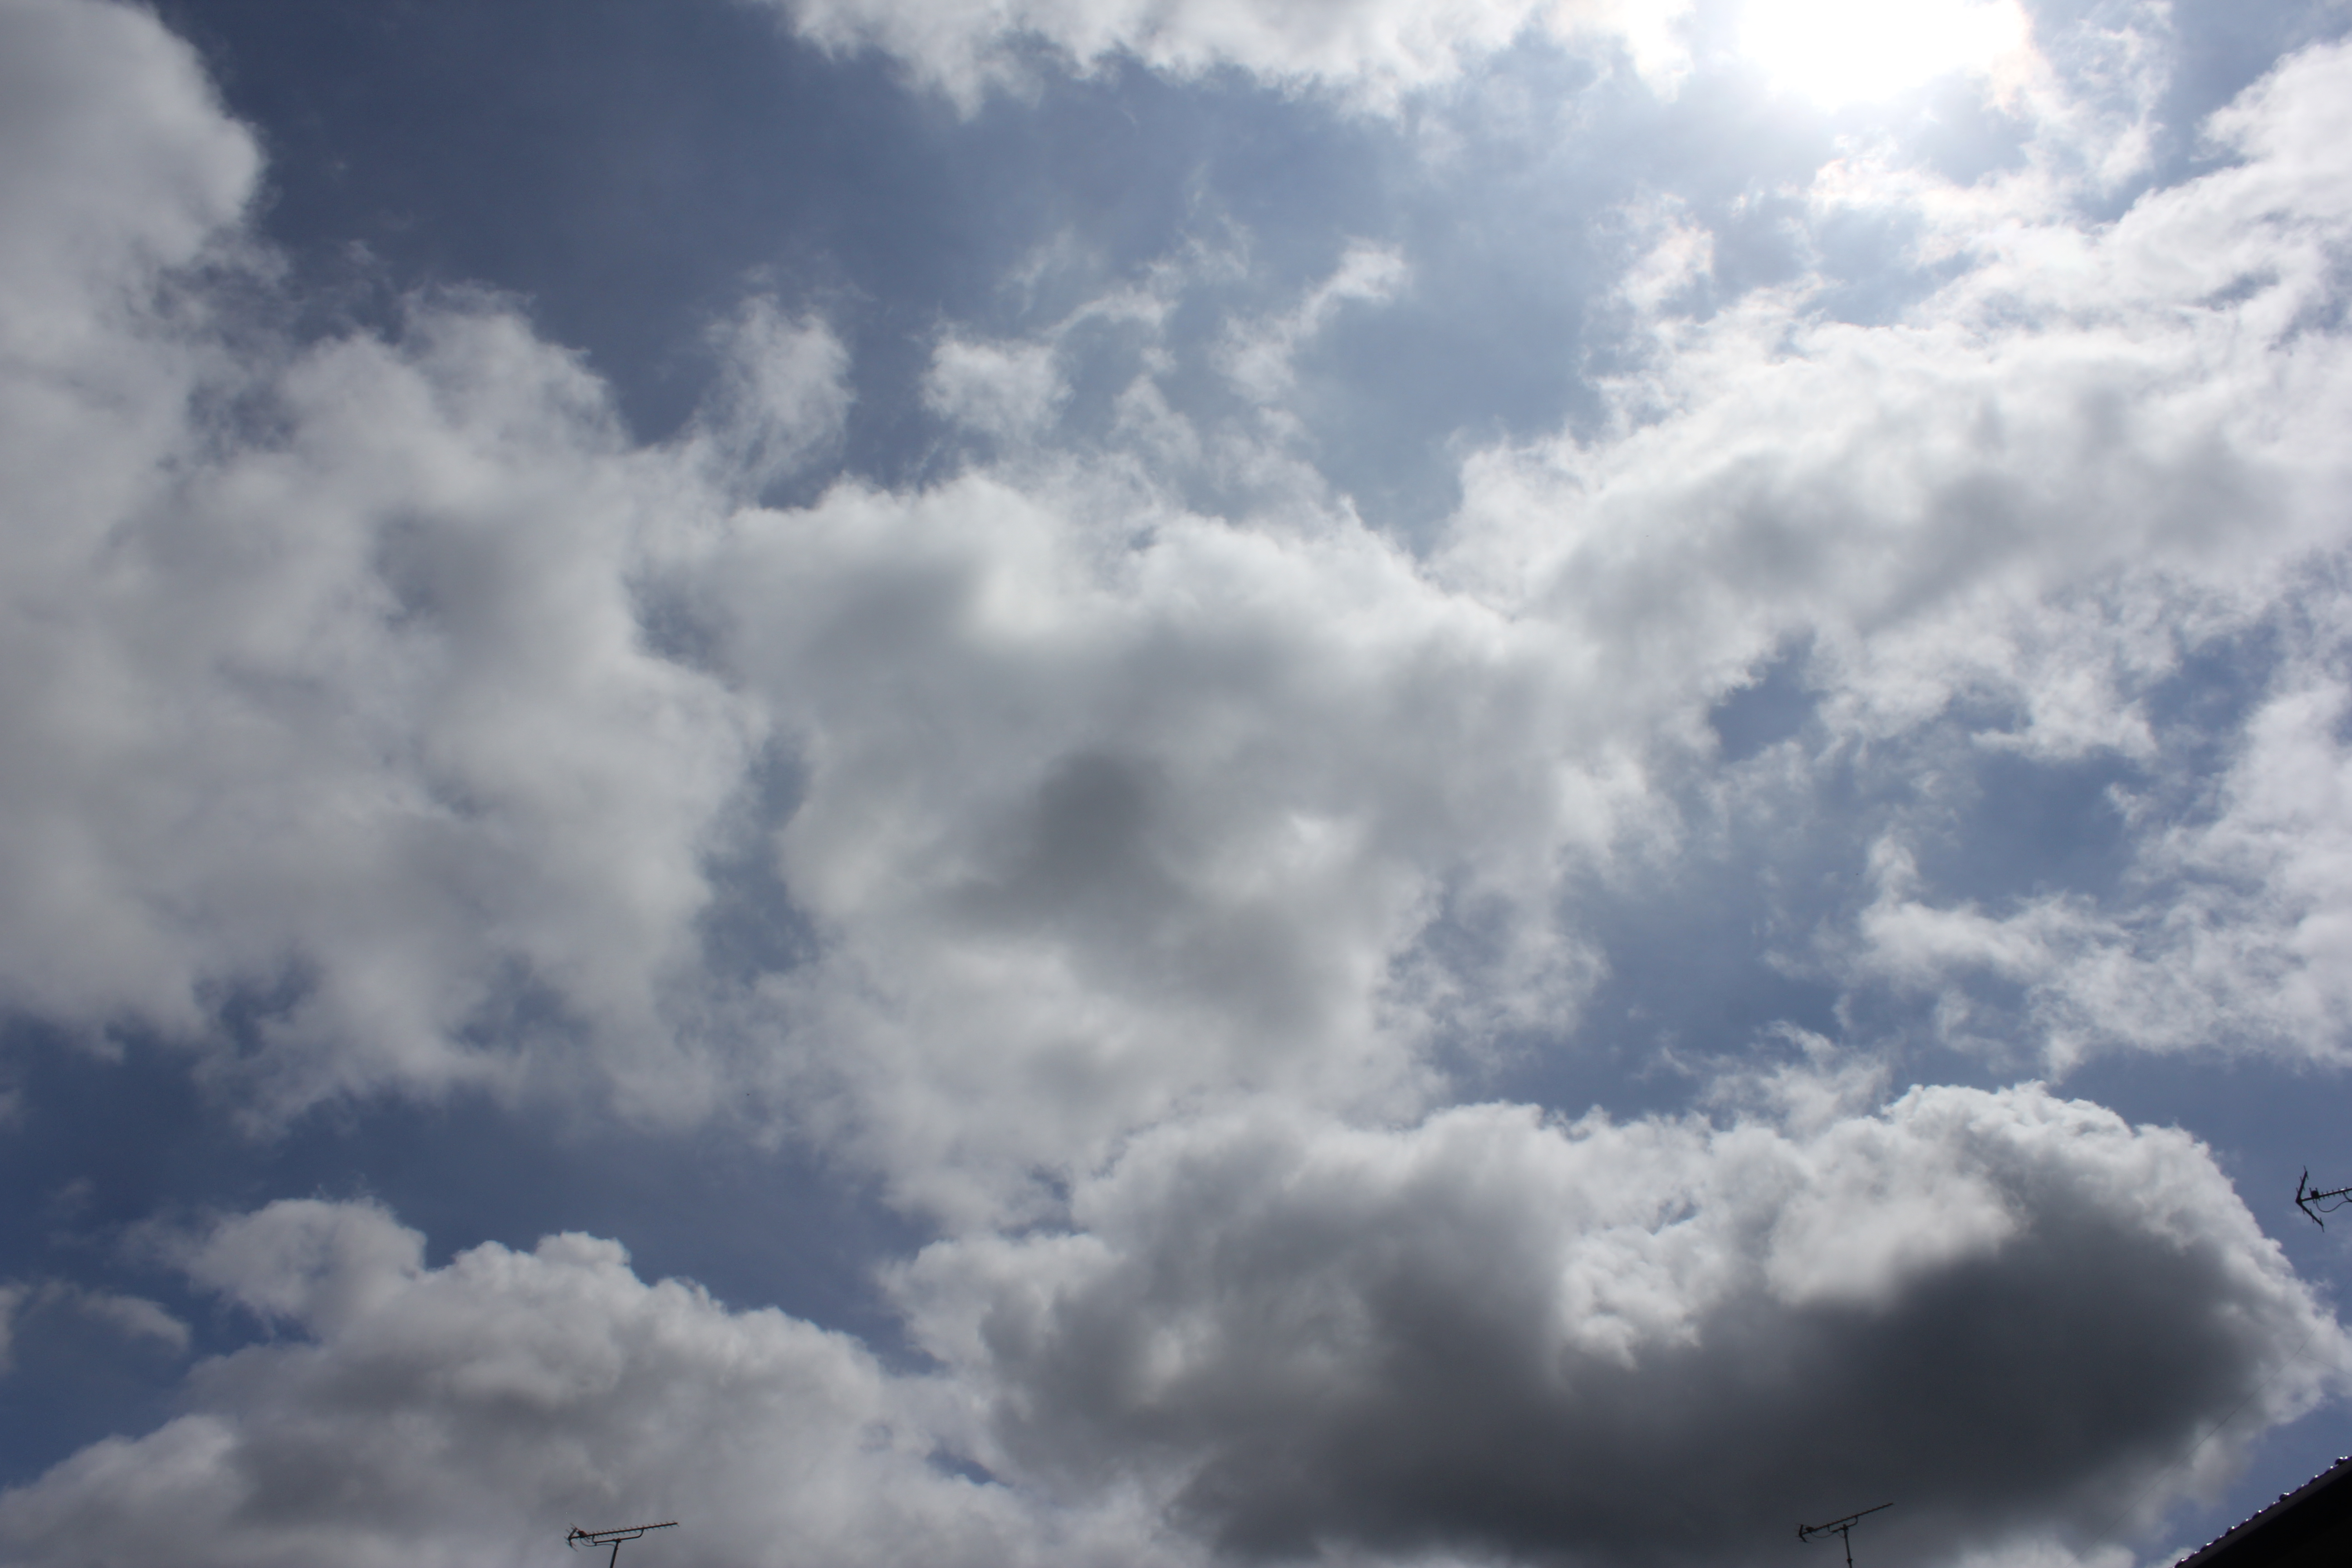
Cloud type: Cumulus